Pāhala, Hawaii

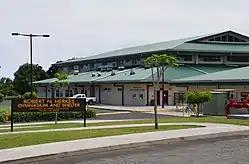
Kaū High and Pahala Elementary School, April 2018

The early 1970s demonstrated how influential the world's economy can be to Pāhala. The 1970s brought about fuel shortages, and developing nations began to produce cheaper sugar. During the 1970s C. Brewer proposed the perfect opportunity to diversify. A gentleman by the name of Bob Shleser had proposed to Doc Buyers (then CEO of C. Brewer) the idea and technology to convert the Pahala Sugar Mill to produce ethanol fuel from sugarcane. Shleser also proposed that Hawaii County pass a bill that would require 25% of all vehicles on the island to be retrofitted to use ethanol by 1985. Doc Buyers, however, decided against it.